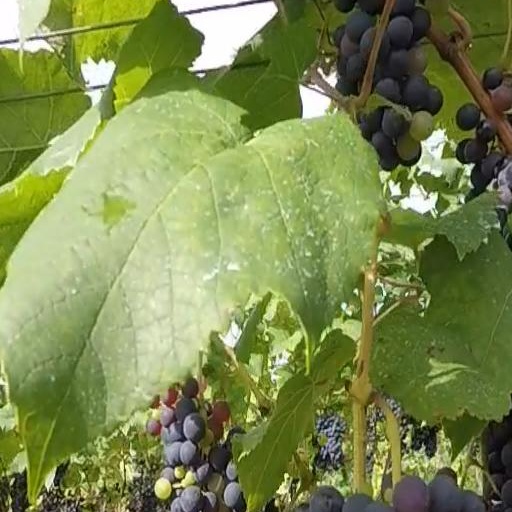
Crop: grape